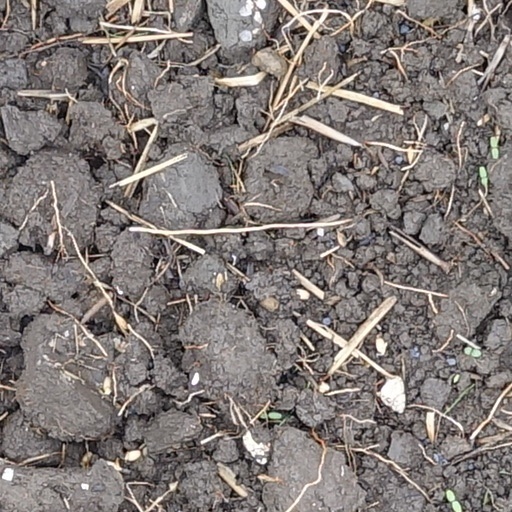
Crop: wheat